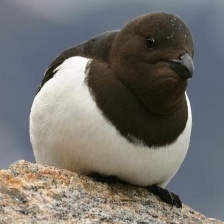
Species: LITTLE AUK
Scientific name: ALLE ALLE